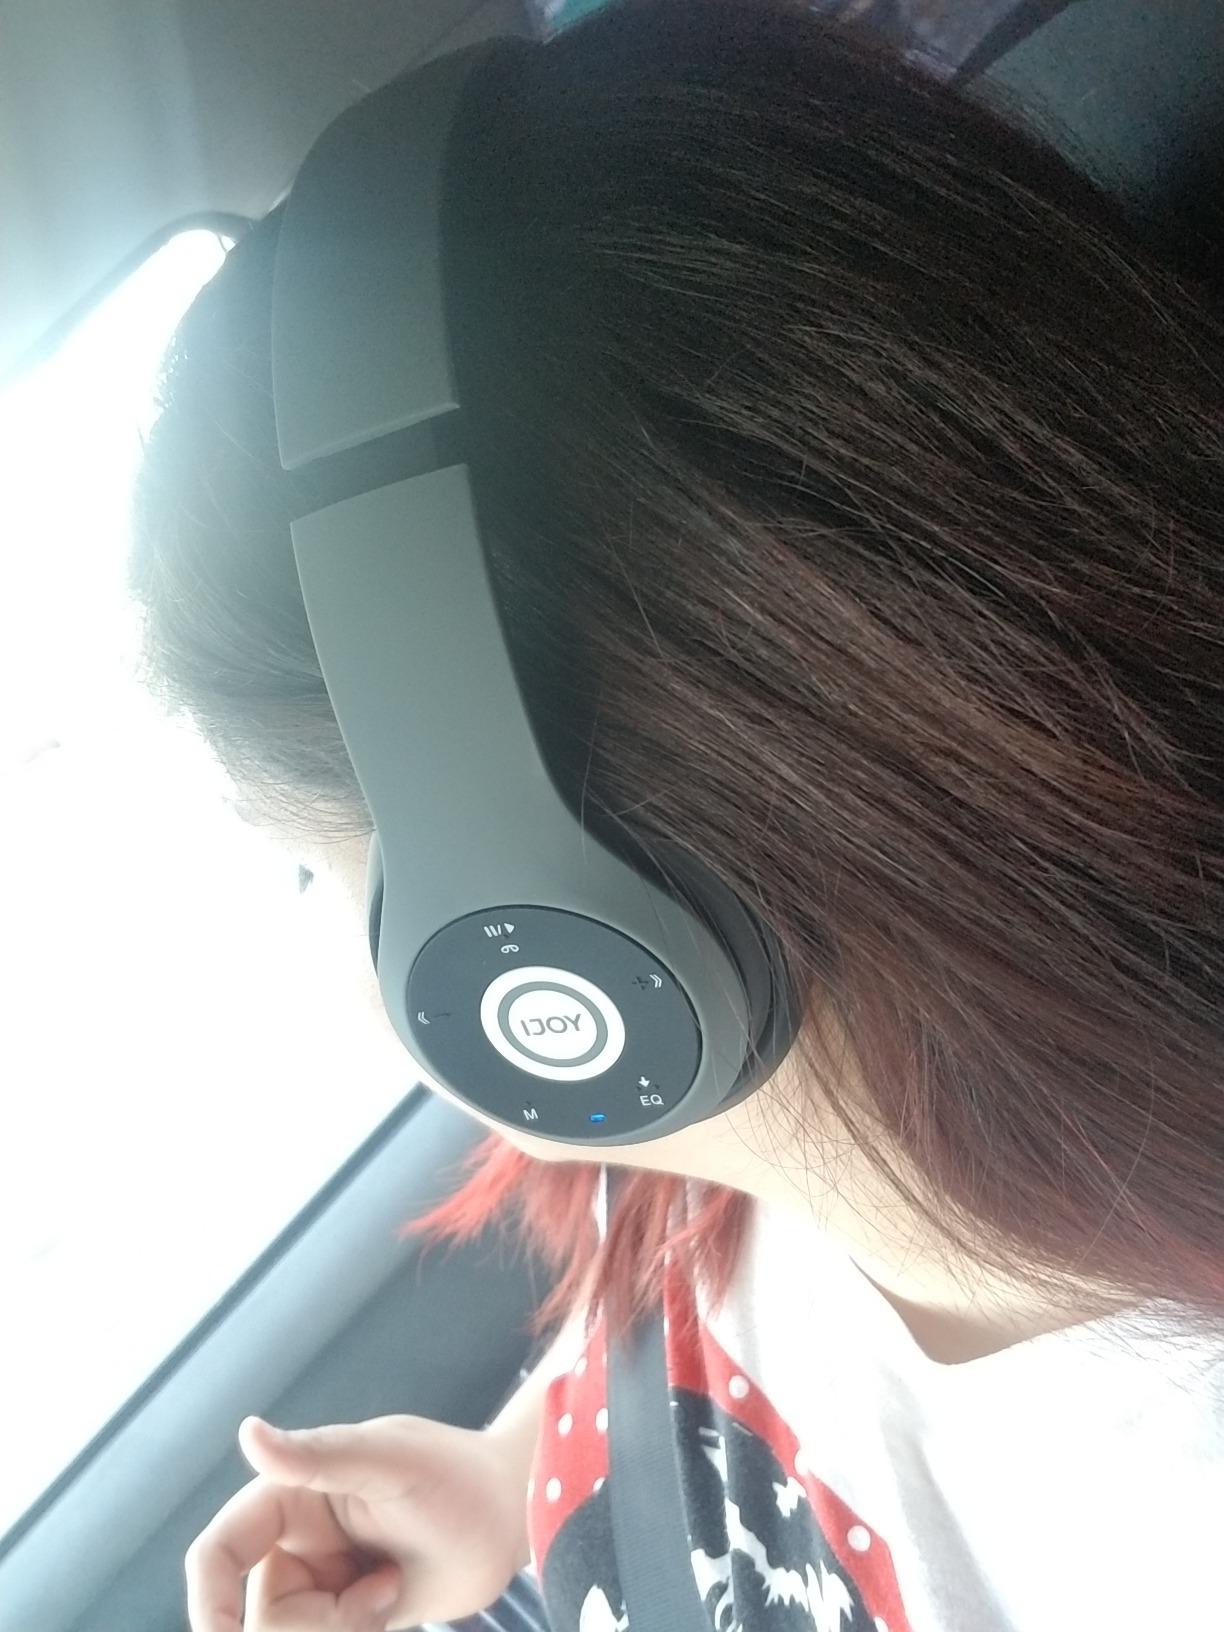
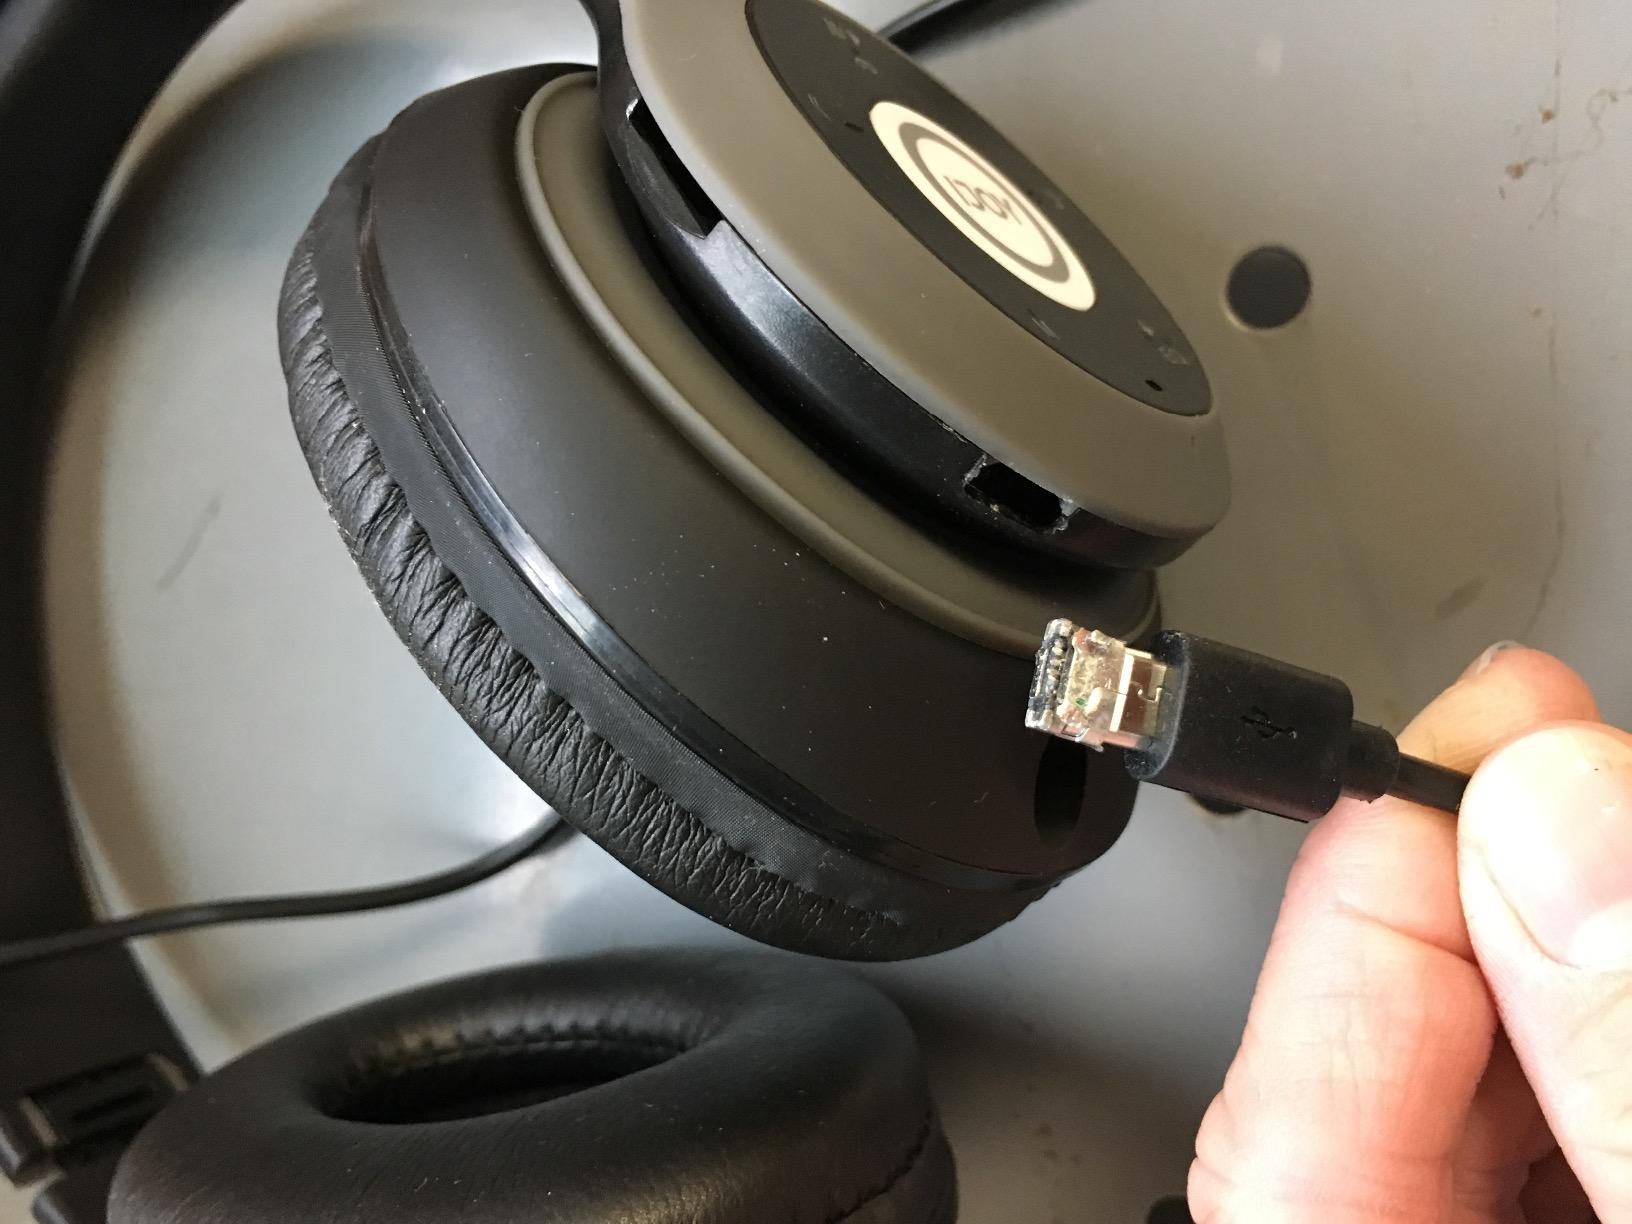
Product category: headphones
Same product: yes